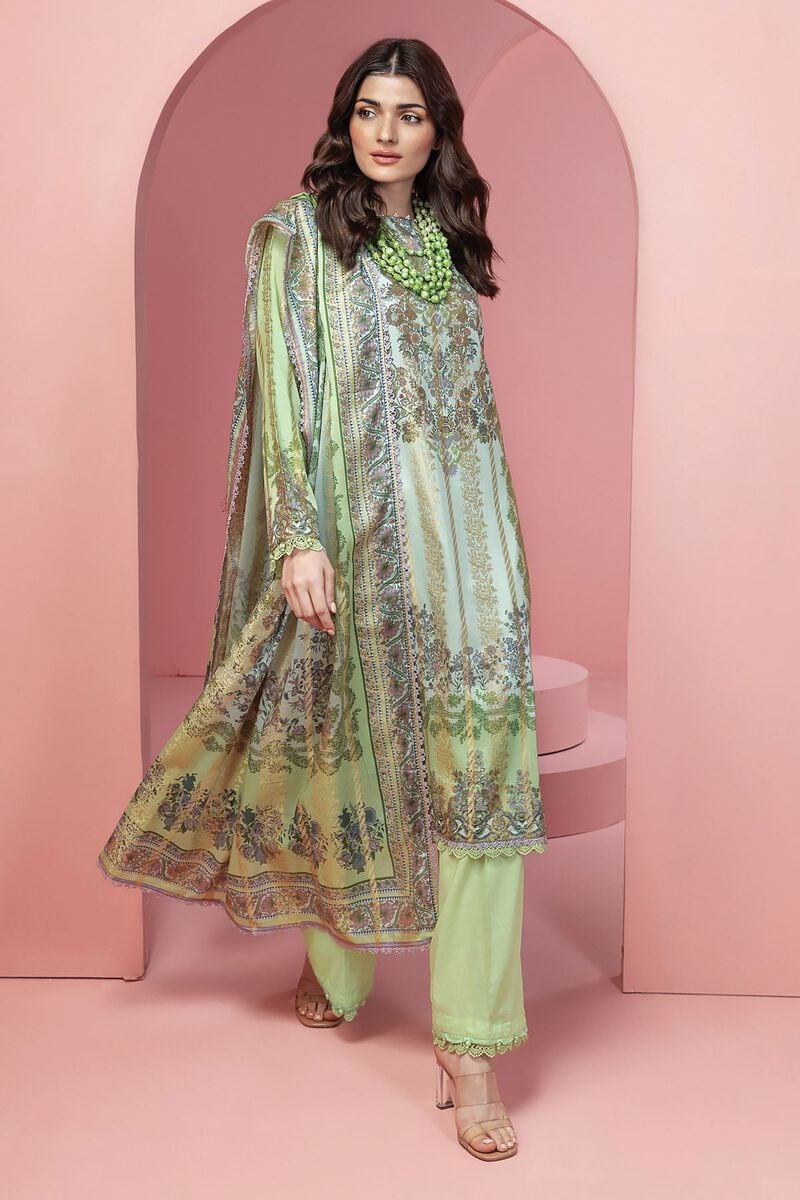
green karigari suit